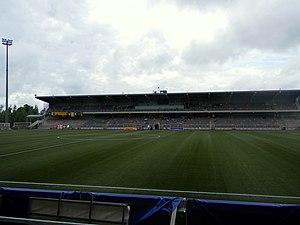
Le Gammliavallen est un stade de football situé à Umeå, en Suède. Le stade d'une capacité de 14 000 places accueille les matchs de football de l'Umeå IK.